Big Lake (Missouri)

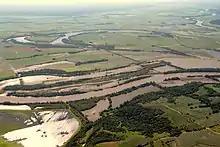
Big Lake (the curved area in the upper left) on June 15, 2011 during the 2011 Missouri River floods with the Missouri River in the foreground.

Big Lake is a oxbow lake in Holt County, Missouri, United States. A village name Big Lake is located along the eastern shore of the lake. It is the largest oxbow lake in the state of Missouri, which also makes it the largest natural body of water.